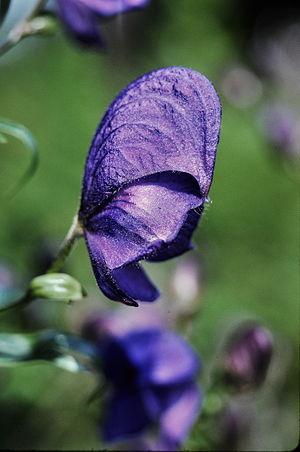
Aconitum, les Aconits en français, du grec ancien ἀκόνιτον, est un genre de plantes herbacées de la famille des Ranunculaceae. Ce sont, pour un certain nombre, des espèces montagnardes. Leurs fleurs semblent coiffées d'un casque. Elles contiennent des alcaloïdes toxiques, dont l'aconitine, poison mortel pour les humains et pour de nombreux animaux.